Aposematism

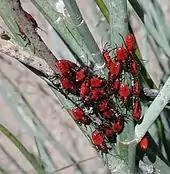
Gregarious nymphs of an aposematic milkweed bug, "Lygaeus" sp.

Aposematism is widespread in insects but less so in vertebrates, in which it is confined primarily to a smaller number of reptile, amphibian, and fish species, as well as some foul-smelling or aggressive mammals. Pitohuis, red and black birds whose toxic feathers and skin apparently comes from the poisonous beetles they ingest, may also be included. It has been proposed that aposematism played a role in human evolution, with body odour carrying a warning to predators of large hominins able to defend themselves with weapons.